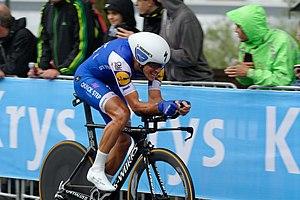
Philippe Gilbert, né le 5 juillet 1982 à Verviers, est un coureur cycliste belge, membre de l'équipe Lotto-Soudal. Coureur offensif, il a notamment remporté le championnat du monde sur route en 2012, le Tour de Lombardie en 2009 et 2010, Paris-Tours en 2008 et 2009, l'Amstel Gold Race en 2010, 2011, 2014 et 2017, le Tour des Flandres en 2017, Paris-Roubaix en 2019 ainsi que la Flèche wallonne, Liège-Bastogne-Liège et la Classique de Saint-Sébastien en 2011. Ses résultats en 2011 lui ont permis de terminer l'année à la première place de l'UCI World Tour. Outre le fait qu'il a remporté quatre des cinq classiques « Monument », il fait également partie des coureurs à avoir remporté des étapes sur les trois grands tours. Son palmarès en fait l'un des meilleurs coureurs belges et l'un des meilleurs coureurs de classiques de l'histoire.